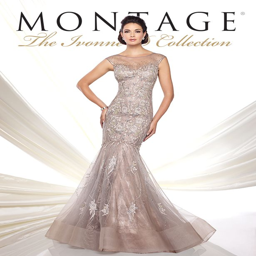
mother of the bride dress